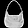
Label: Bag